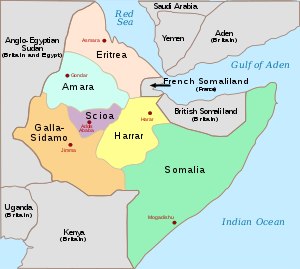
Italiensk Østafrika
Italiensk Østafrika fra 1936-1940
Italiensk Østafrika var en kortlivet italiensk føderation i Afrika, der bestod af de etablerede italienske kolonier Italiensk Somaliland og Eritrea samt af kejserdømmet Etiopien, som kort tid inden var blevet besat efter den anden italiensk-abessinske krig. I august 1940 blev Britisk Somaliland erobret og annekteret som en del af Italiensk Østafrika.